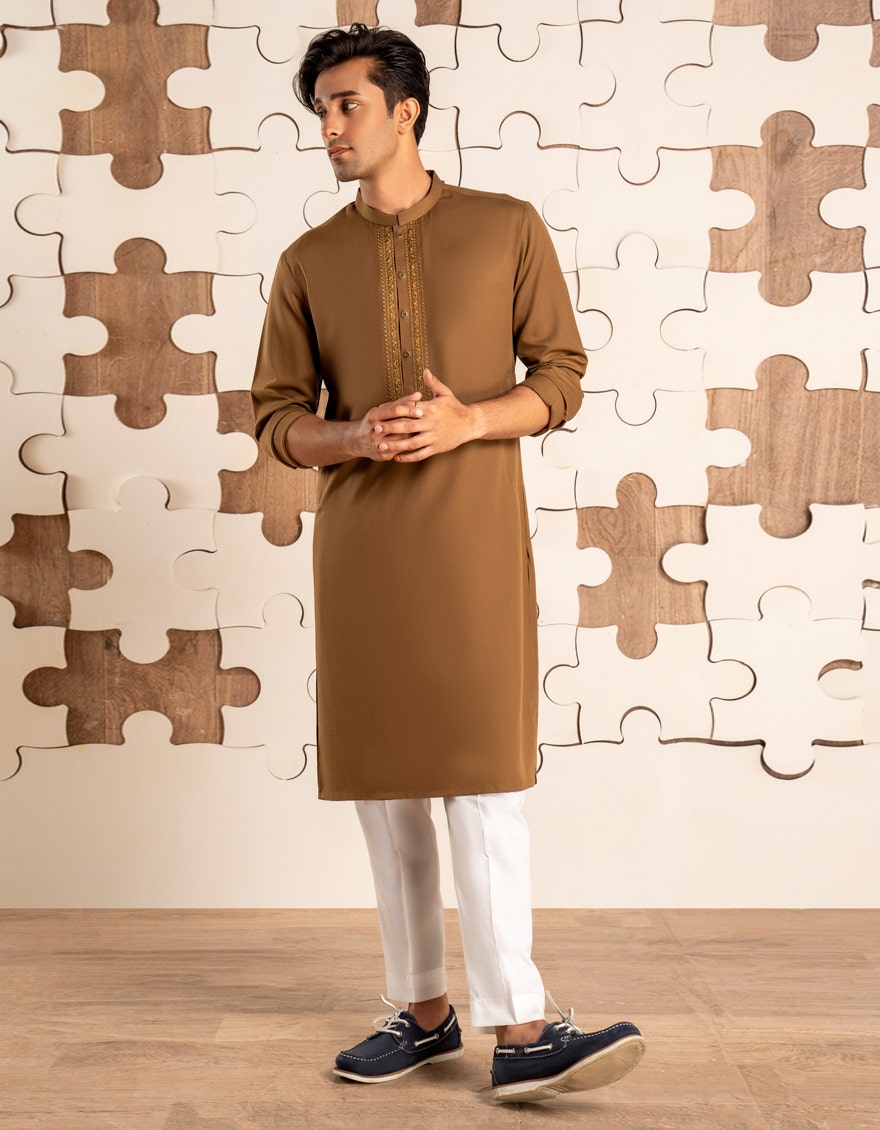
tan kurta with embroidered detail